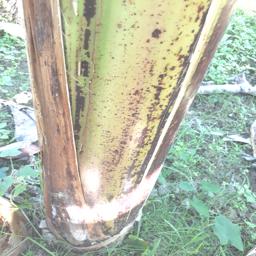
Label: PSEUDOSTEM WEEVIL